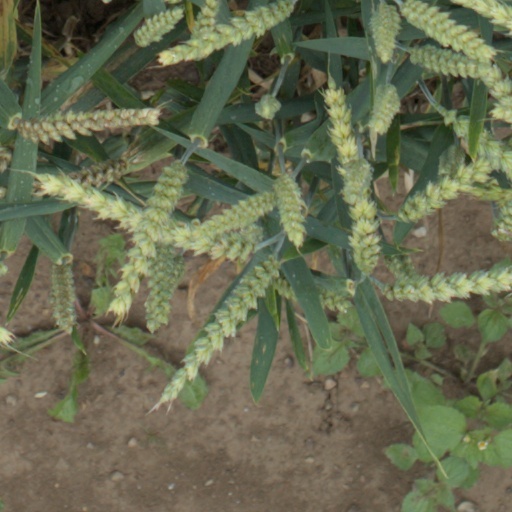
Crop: wheat